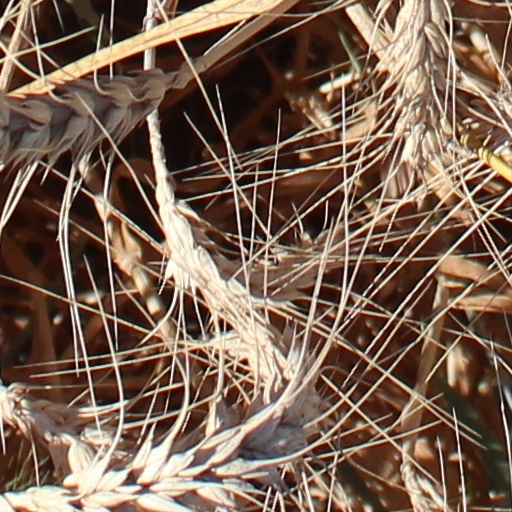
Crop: wheat